Cathedral of the Transfiguration (Markham, Ontario)

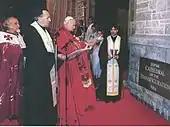
Pope John Paul II blessing the cornerstone of the cathedral, September 1984

The cathedral is on land once part of Romandale Farms Inc., founded by the late Stephen B. Roman, a leading breeder and exhibitor of Holstein cows and the founder of Denison Mines Limited, a mining company. Mr. Roman, who arrived in Canada in 1937 from his native Slovakia, donated the land for the cathedral, which "he built as a beacon of religious freedom" for his fellow Slavs then living under Soviet oppression. Mr. Roman modelled the cathedral on the church (likely Church of Most Holy Mother of God Circ built some time between 1749 to 1843) in Veľký Ruskov (now Nový Ruskov), the Slovak village he was raised in.